The Good Husband

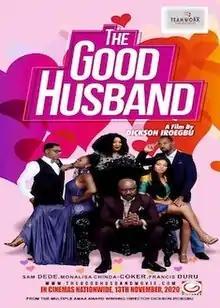

The Good Husband, is a 2020 Nigerian drama film directed and produced by Dickson Iroegbu. The film stars Sam Dede and Monalisa Chinda in the lead roles whereas Francis Duru, Thelma Okoduwa-Ojiji, Paul Sambo and Bassey Ekpo Bassey made supportive roles. The film deals with the problems that arise with marriages.